Le Châtelet-sur-Meuse

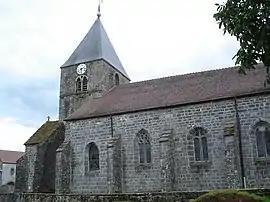
The church in Pouilly-en-Bassigny

Le Châtelet-sur-Meuse (literally "Le Châtelet on Meuse") is a commune in the Haute-Marne department in north-eastern France.